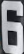
Number: 6